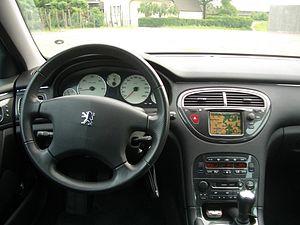
La Peugeot 607 est une berline routière produite par le fabricant français Peugeot entre 1999 et 2010 à 168 875 exemplaires. Elle fut pendant 10 ans le haut de gamme Peugeot.